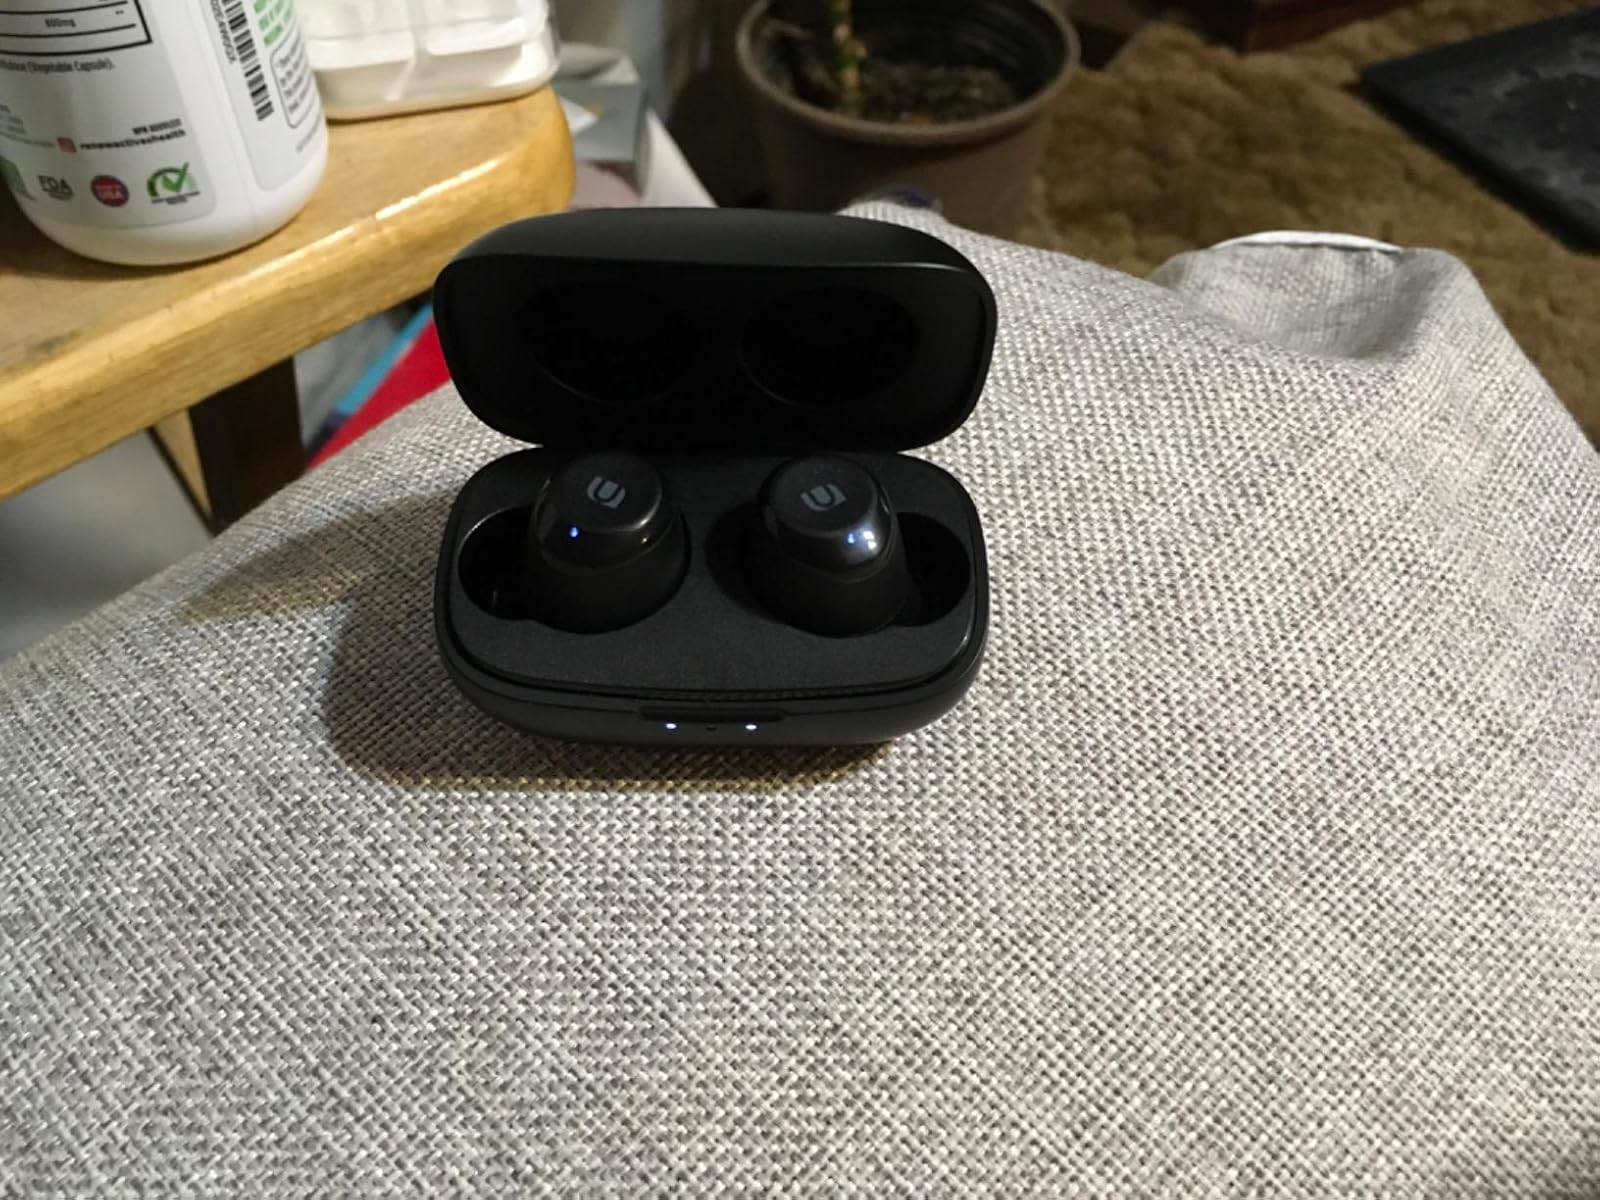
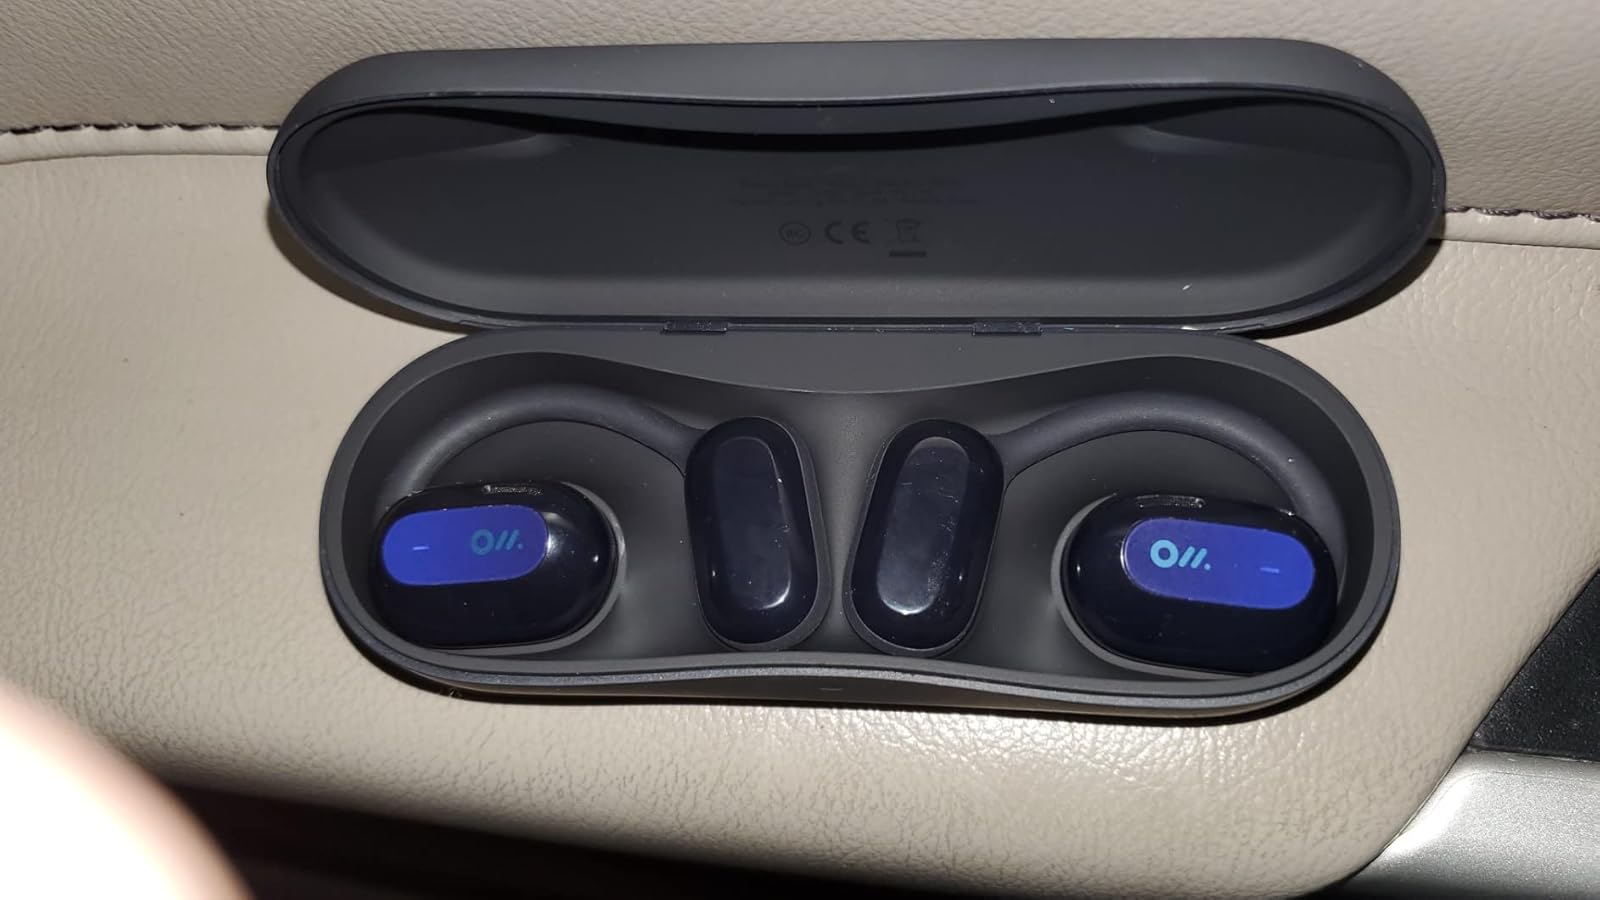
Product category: earbuds
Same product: no